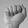
ASL letter: A